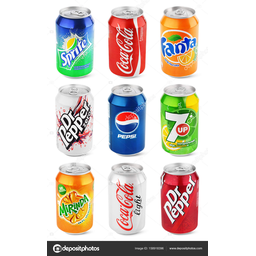
Label: metal